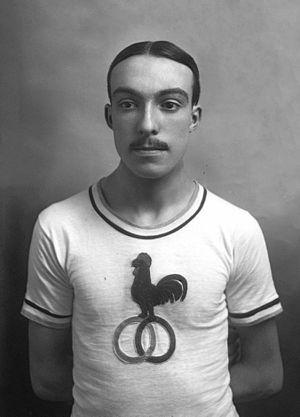
René Vignaud est un athlète français.